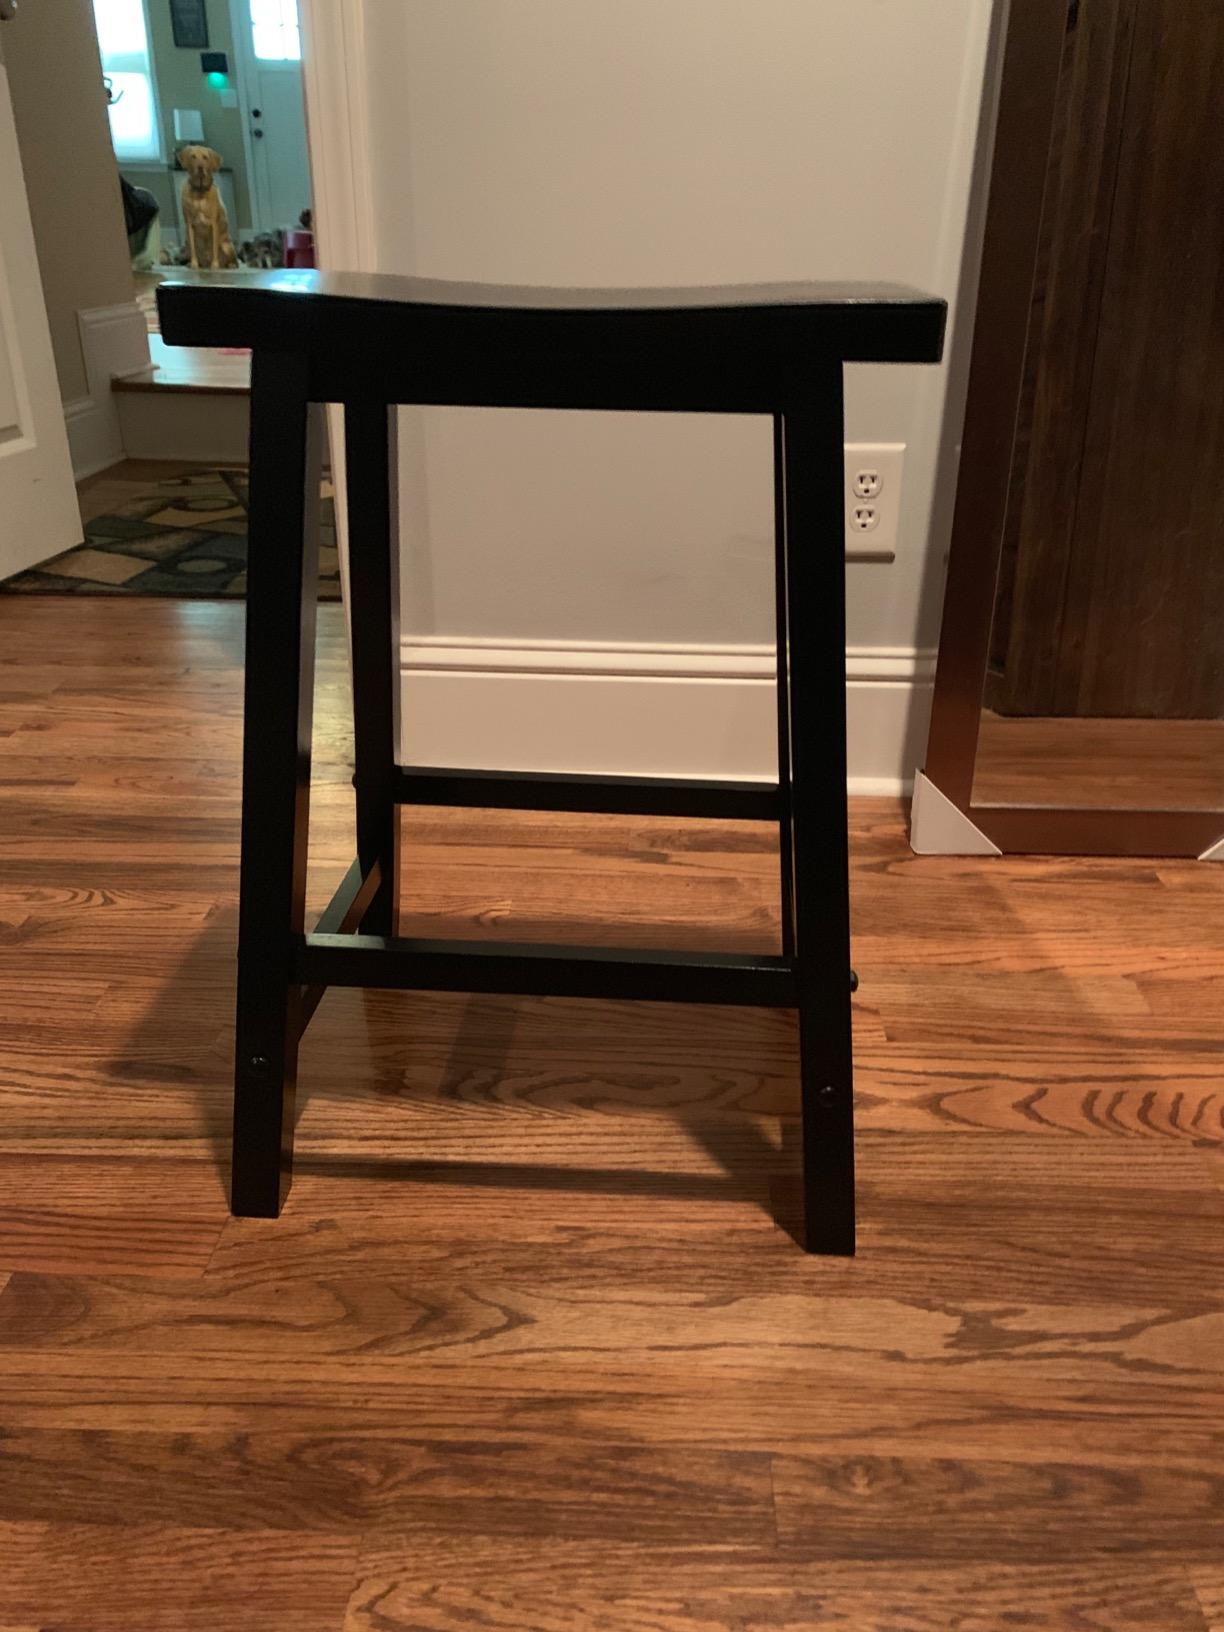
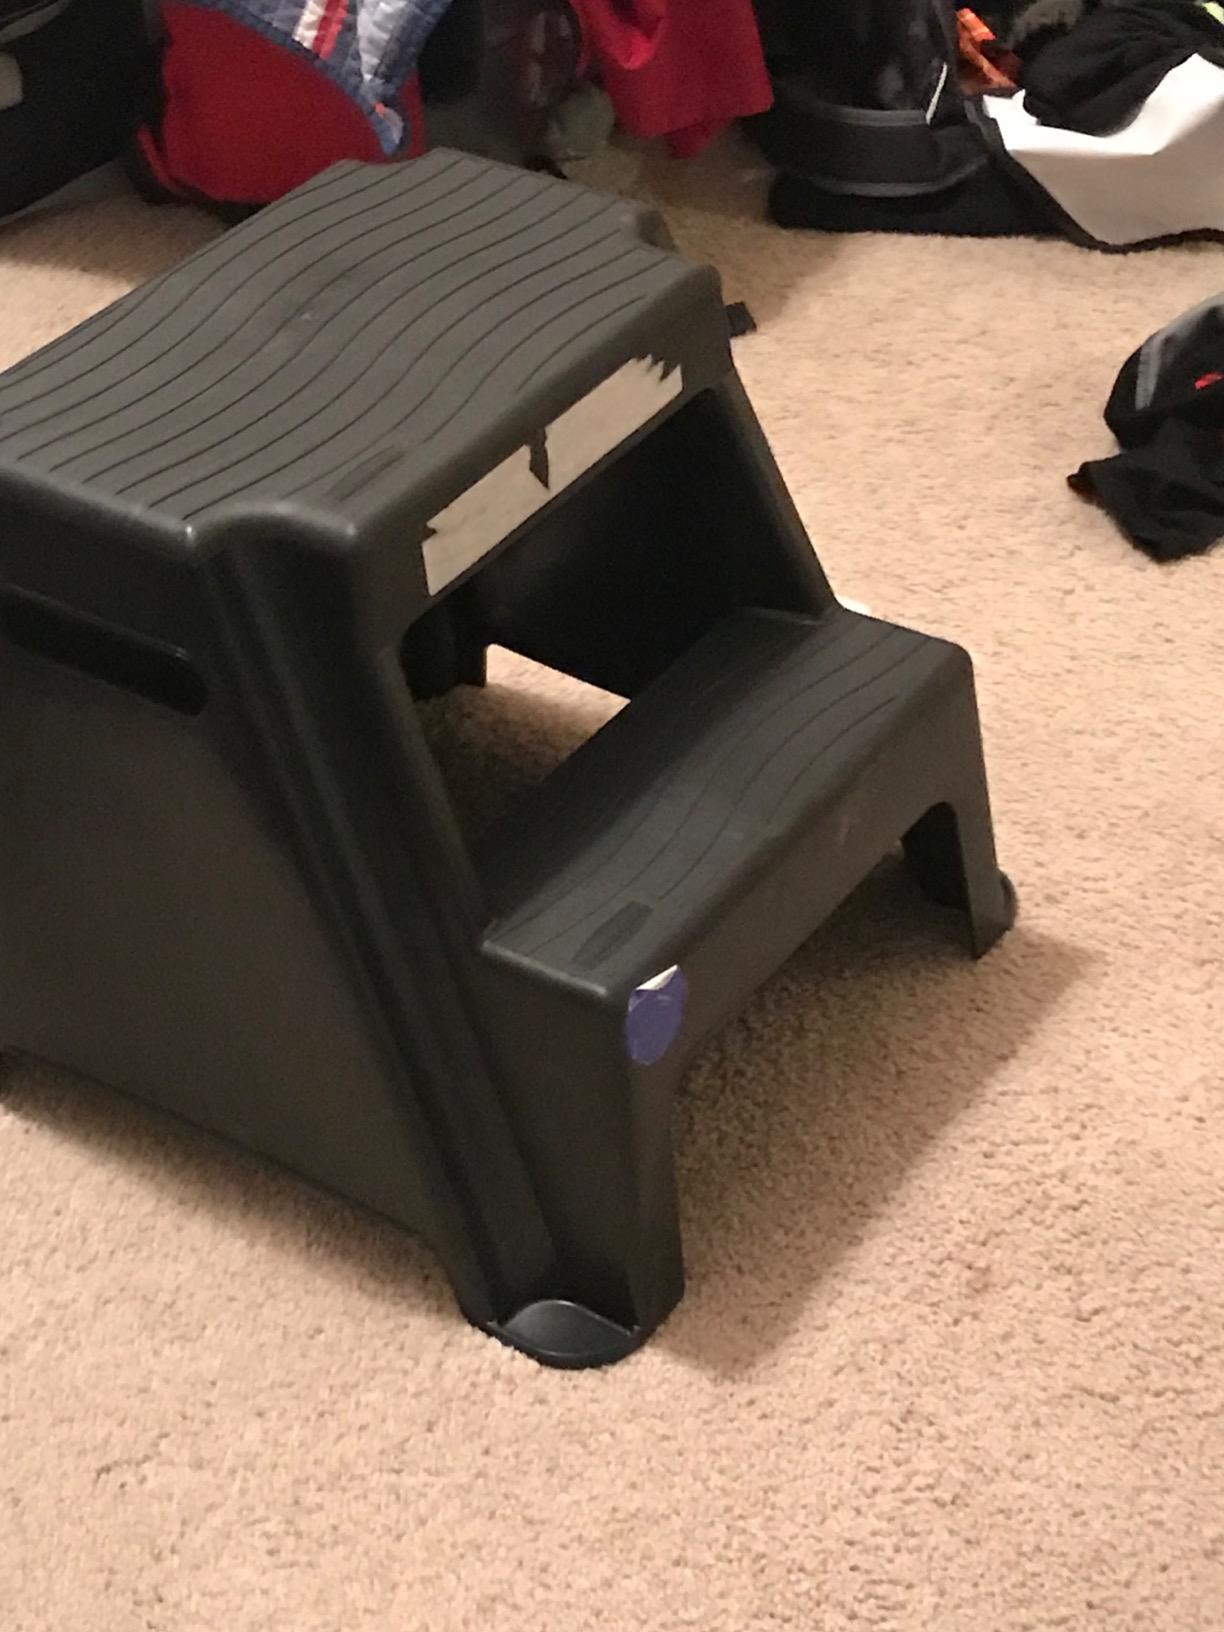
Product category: stool
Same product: no